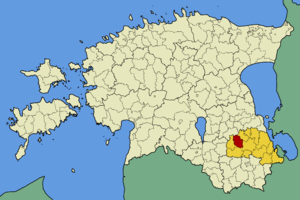
La commune de Valgjärve est une commune rurale du Põlvamaa en Estonie. Elle s'étend sur une superficie de 143,1 km². Sa population est de 1 407 habitants.
La commune de Kõlleste est une commune rurale du Põlvamaa en Estonie. Elle s'étend sur une superficie de 150,1 km². Sa population est de 960 habitants.